Never Ending Tour

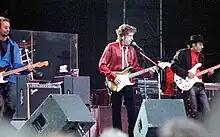
(From left to right) John "J.J." Jackson, Dylan, and Tony Garnier performing in Stockholm, Sweden, July 27, 1996

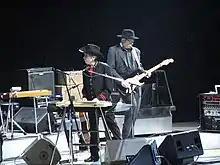
Bob Dylan performing at the Scotiabank Arena, Toronto, November 7, 2006

Andrew Muir published "Razor's Edge: Bob Dylan and the Never Ending Tour" in September 2001. The book chronicles the first fifteen years of Dylan's Never Ending Tour from the point of view of a committed fan, analyzing how Dylan varies his interpretations of his songs, and exploring his possible motivations. In July 2013, Muir updated "Razor's Edge" when he published "One More Night: Bob Dylan's Never Ending Tour": this book covers Dylan's touring activities from 1988 to 2011.